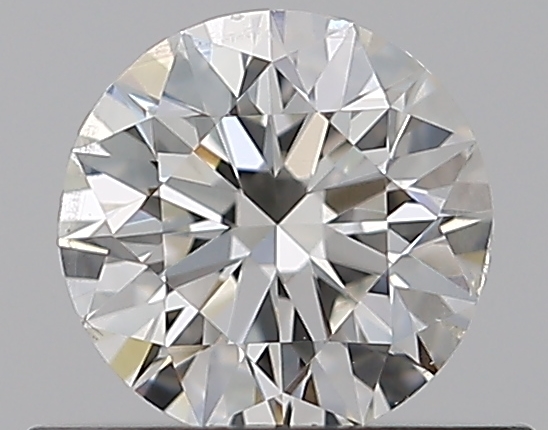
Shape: round
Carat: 0.5
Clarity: SI2
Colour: I
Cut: EX
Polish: EX
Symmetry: VG
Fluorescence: F
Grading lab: GIA
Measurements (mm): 5.05 x 5.09 x 3.17